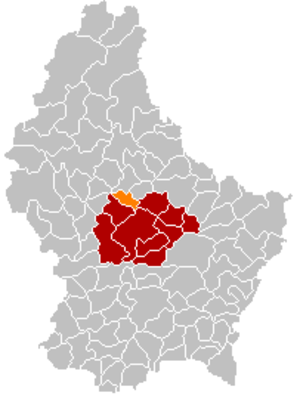
Colmar-Berg
Colmar-Bergs placering i Luxembourg
Colmar-Berg er en kommune og et byområde i storhertugdømmet Luxembourg. Kommunen, som har et areal på 12,31 km², ligger i kantonen Mersch i distriktet Luxembourg. I 2005 havde kommunen 1.848 indbyggere.